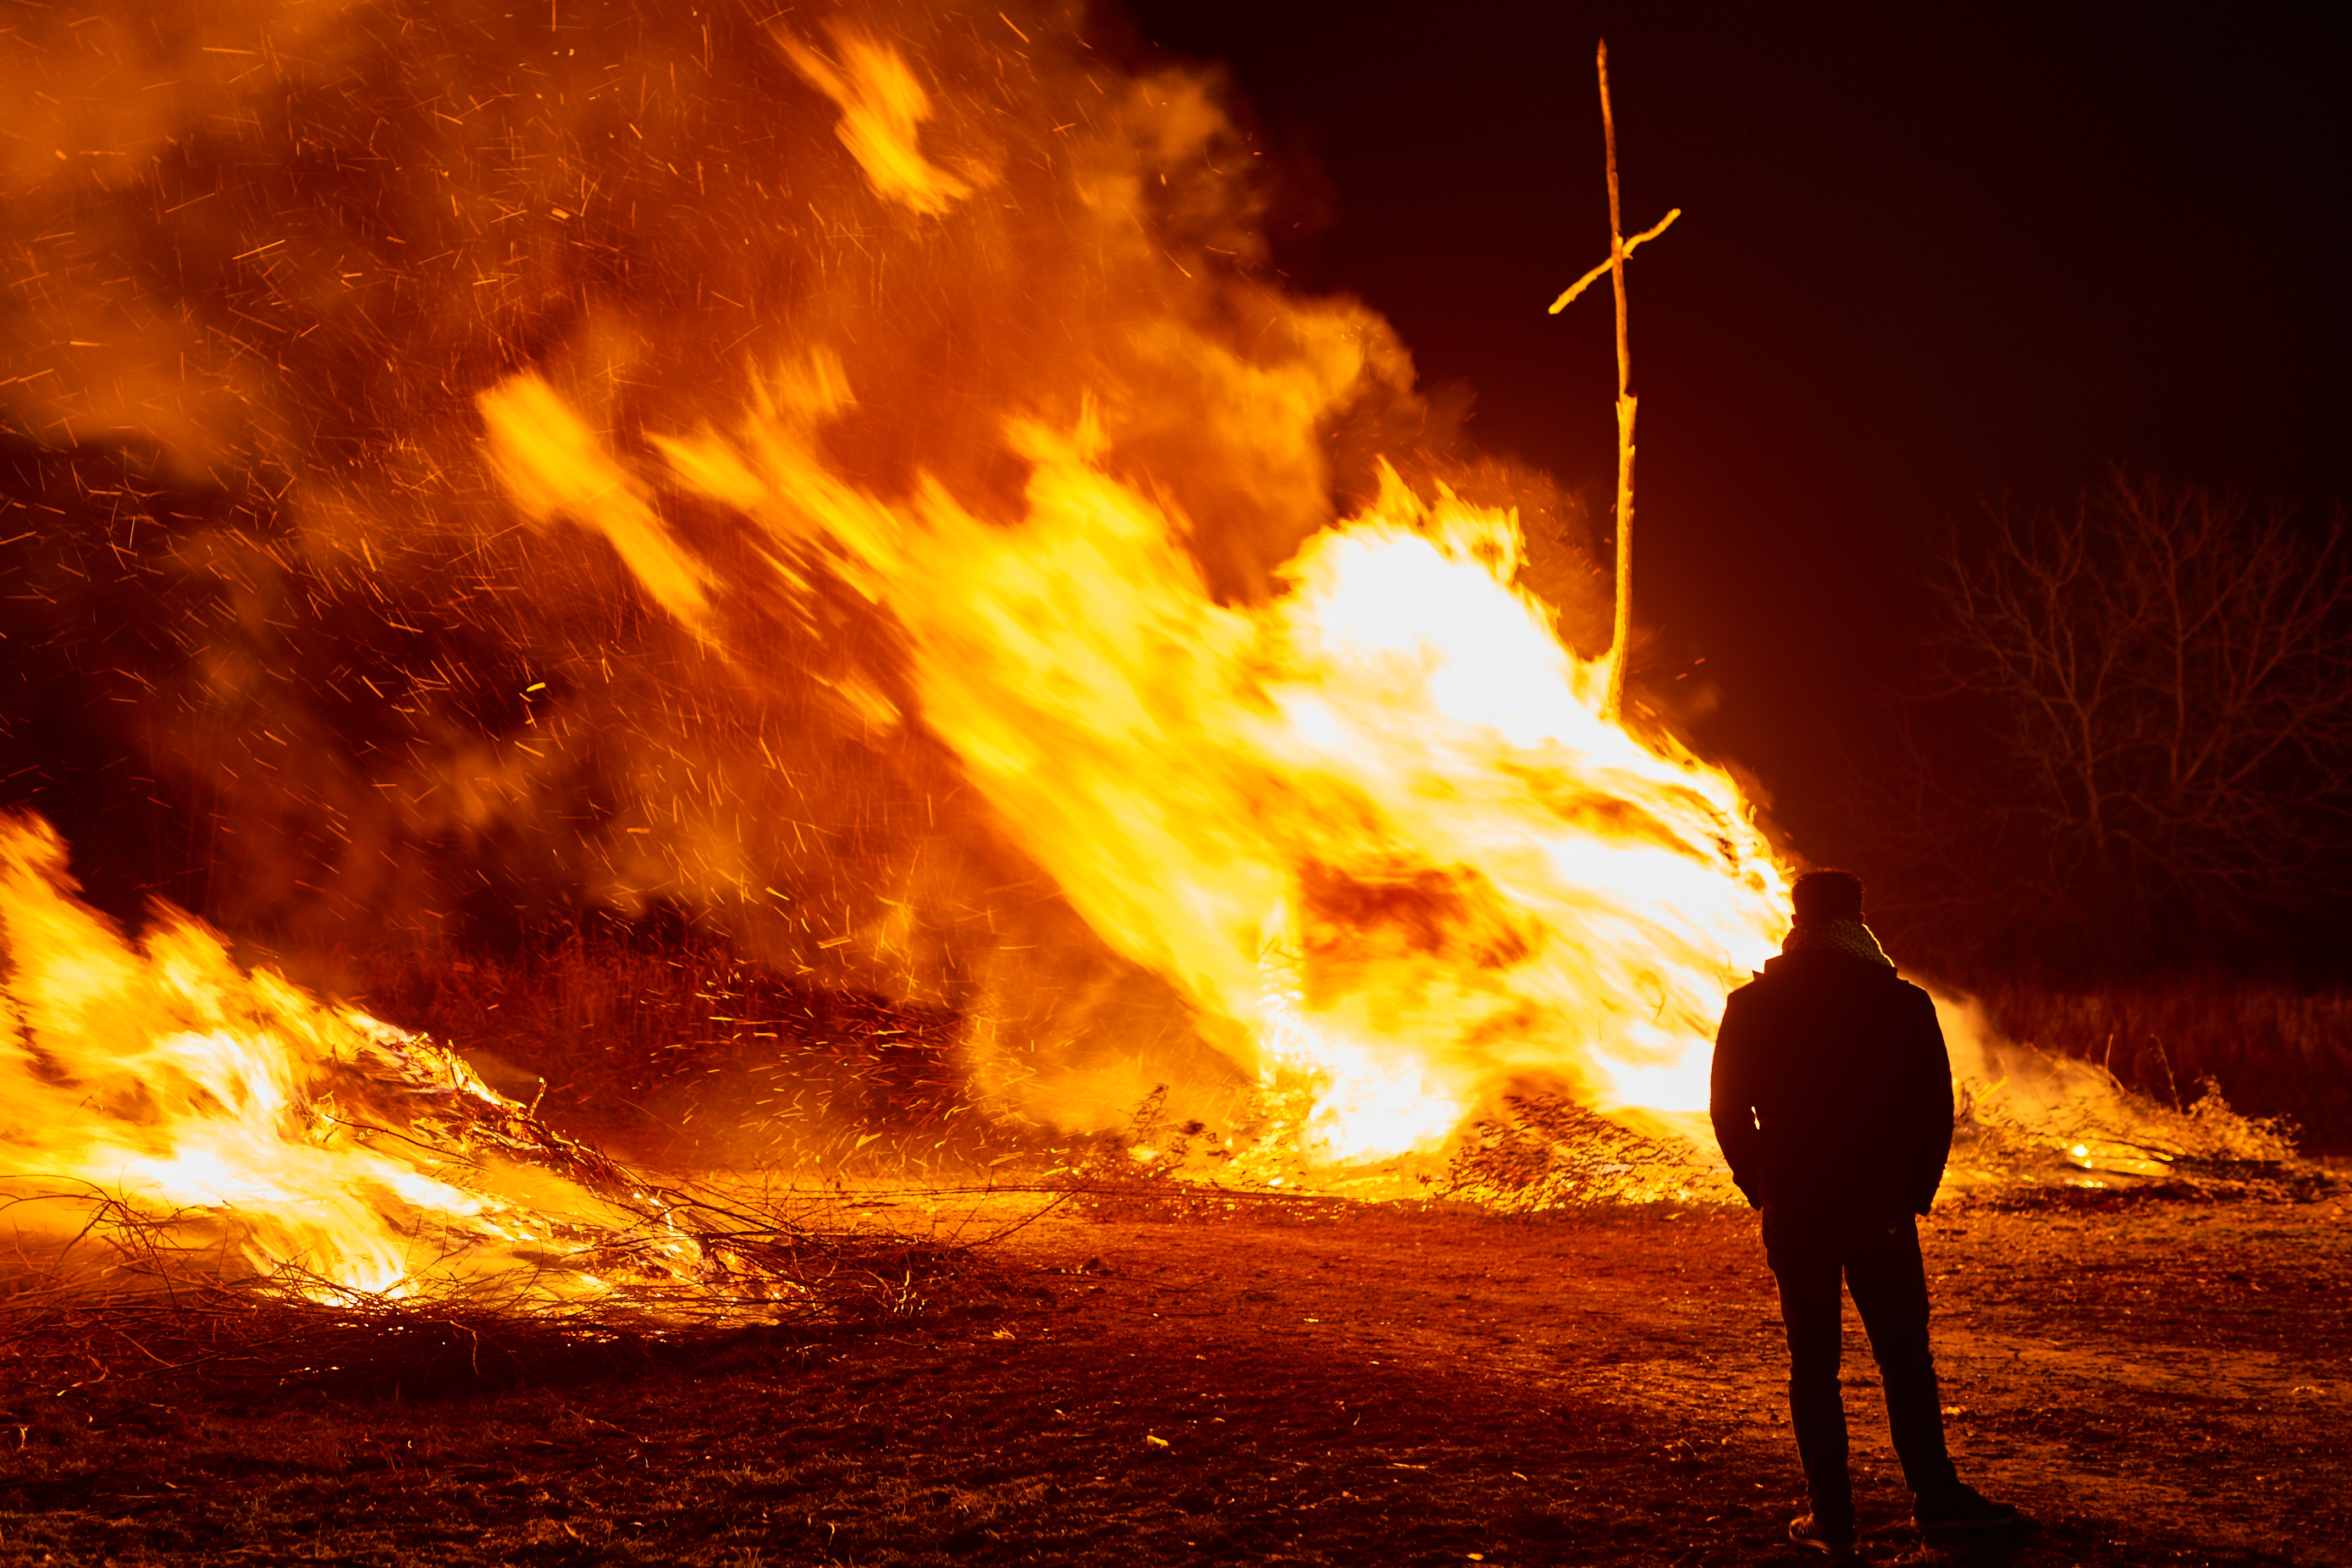
fire, january, flame, heat, event, bonfire, explosion, geological phenomenon, night, wildfire